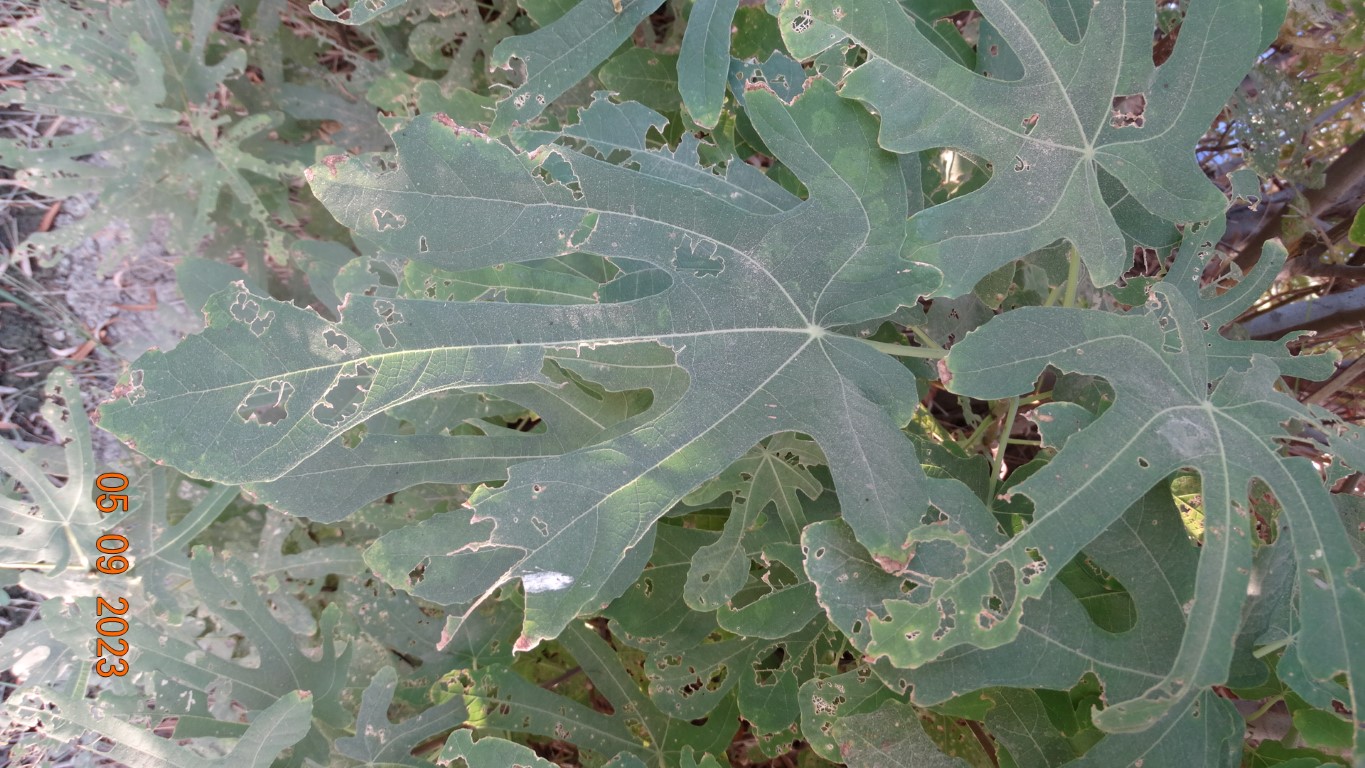
Label: infected